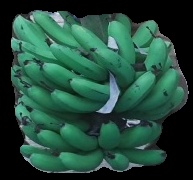
Variety: pachbale
Grade: grade3